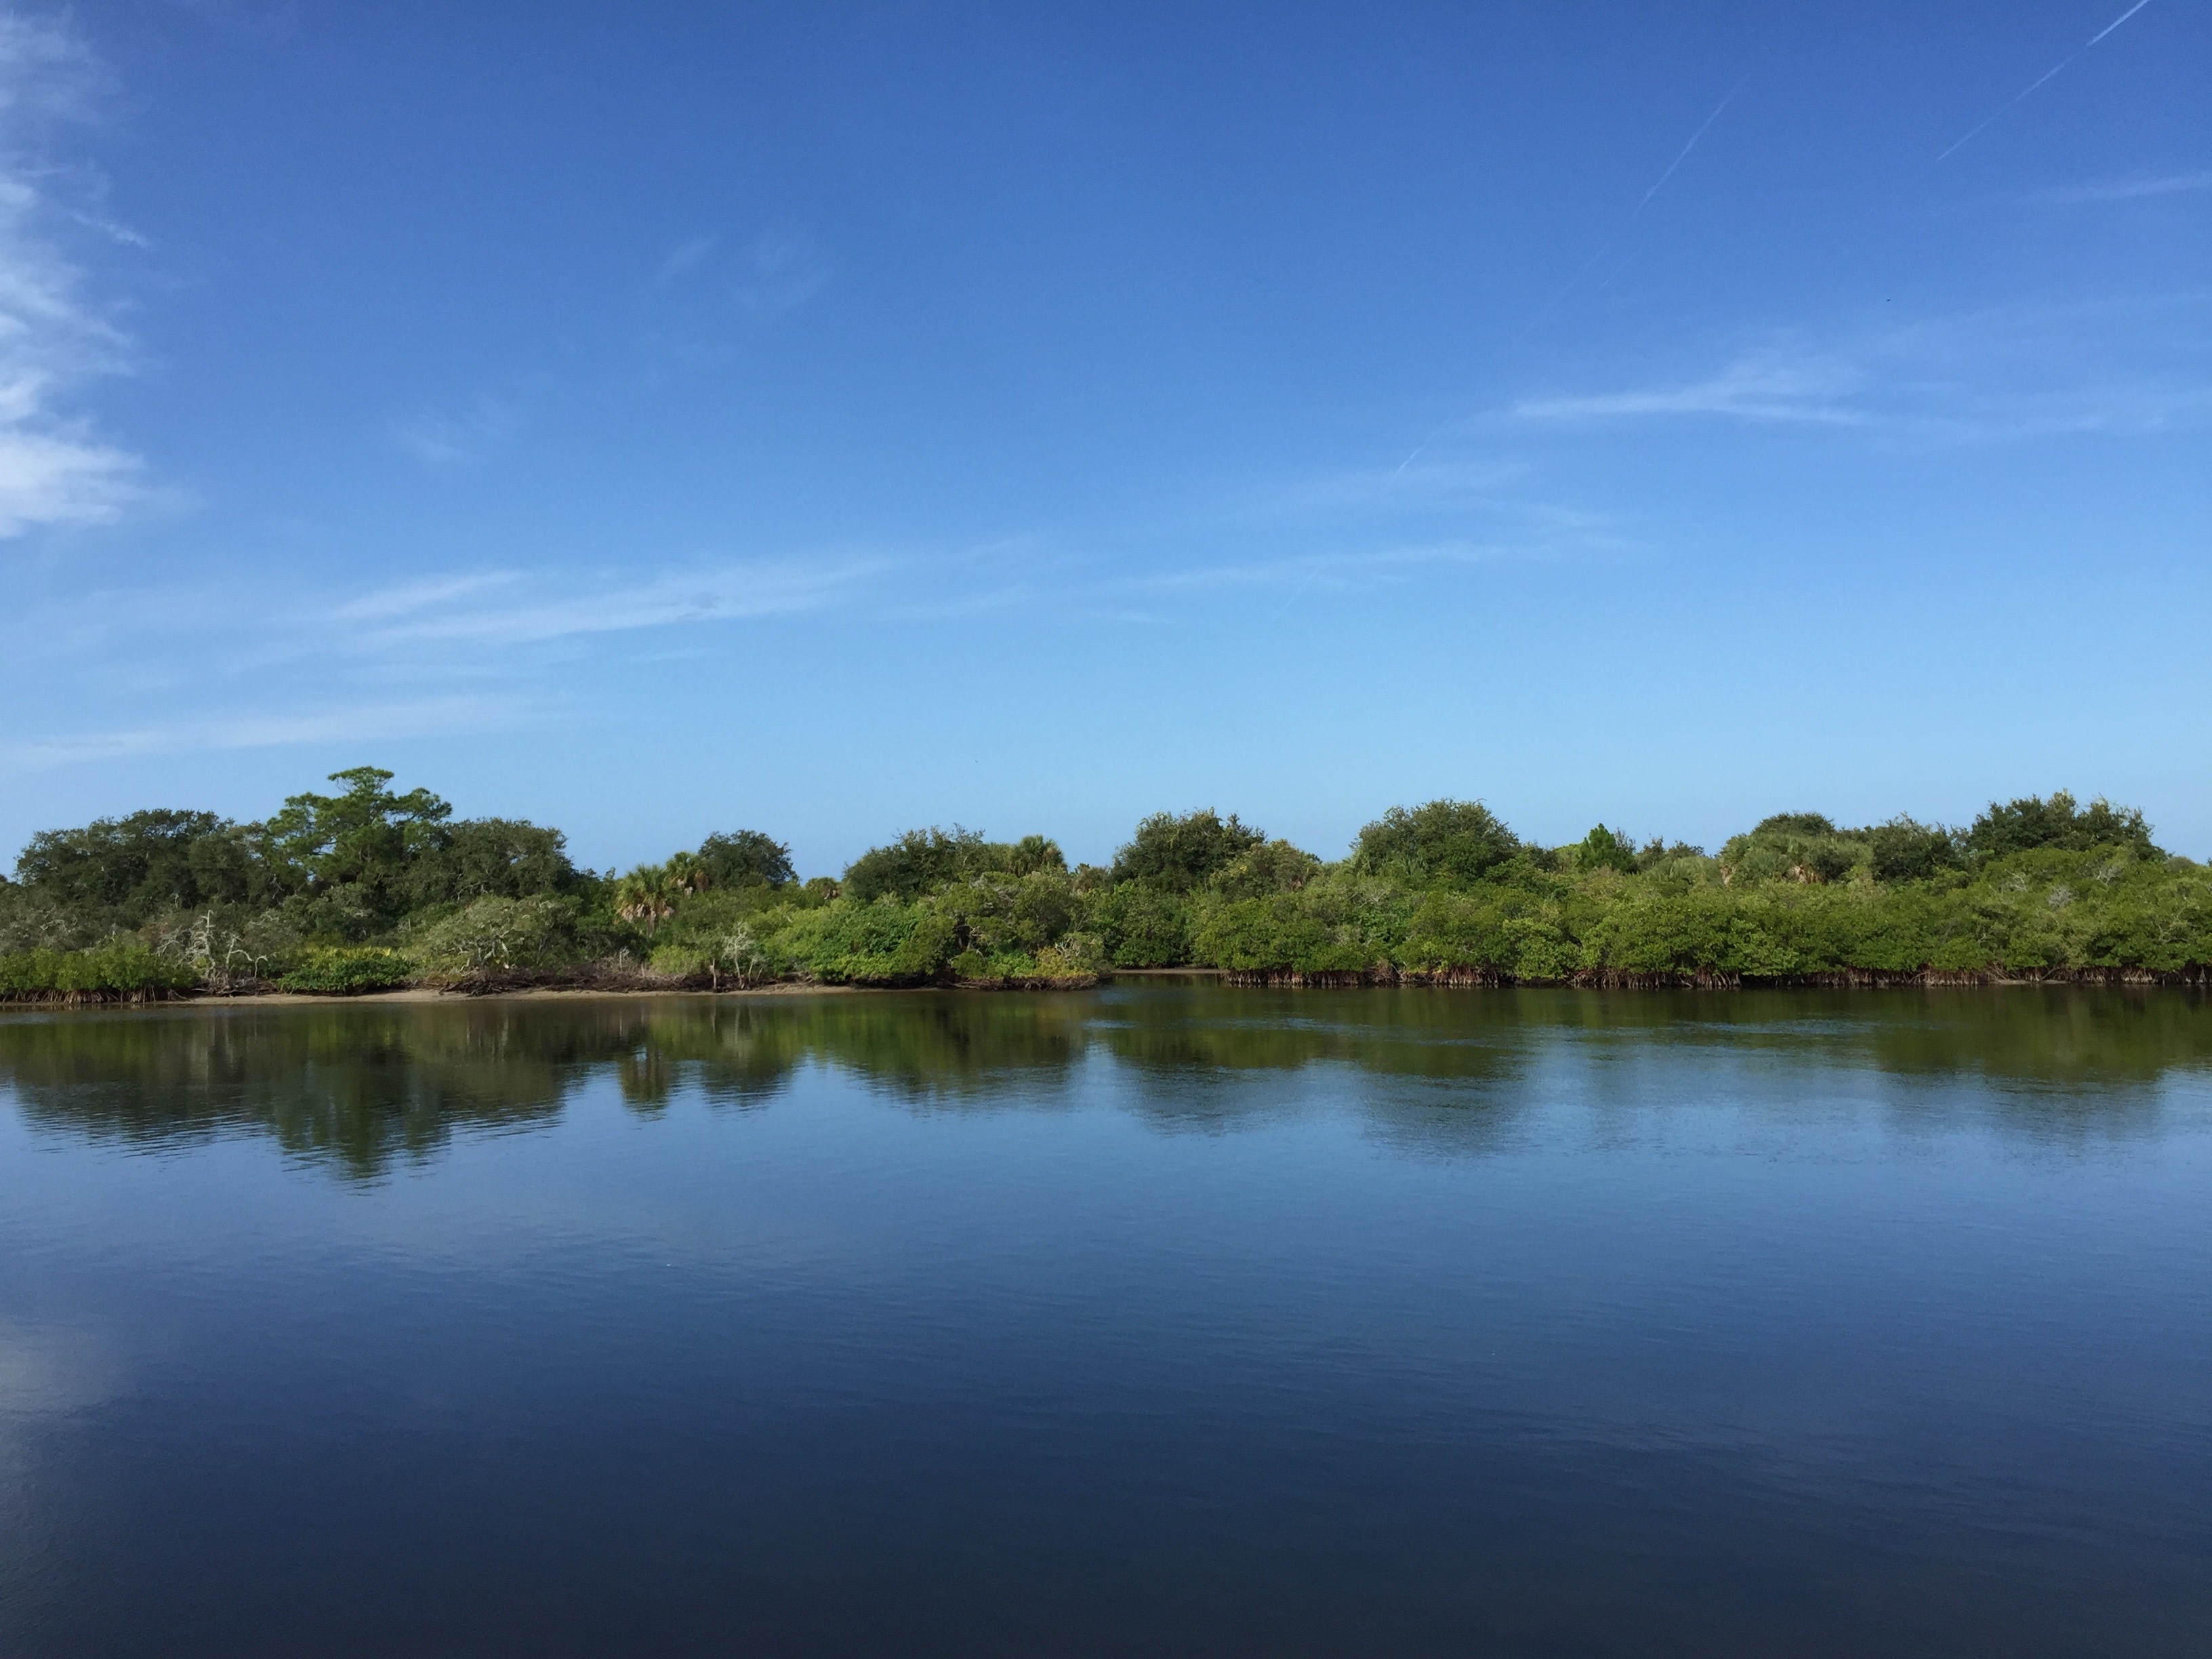
water, marsh, sky, lake, river, pond, inlet, reflection, lagoon, reservoir, body of water, wetland, habitat, loch, ecosystem, natural environment